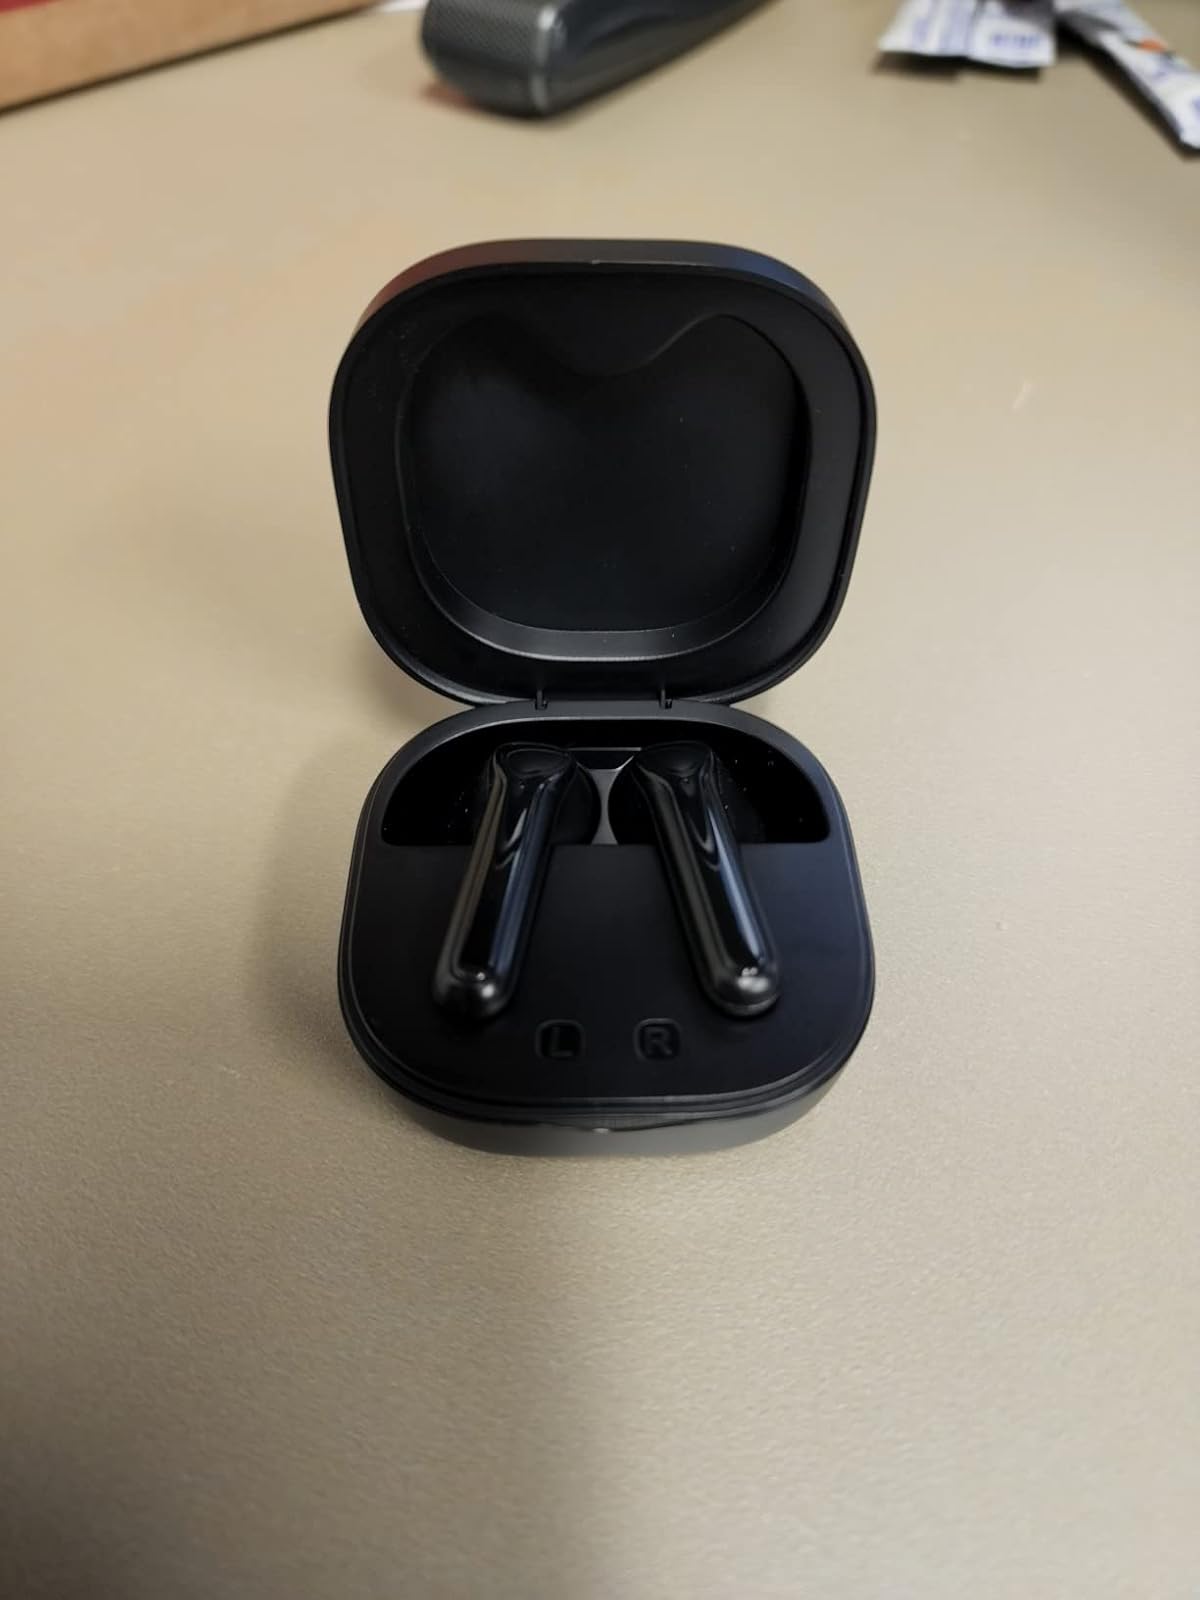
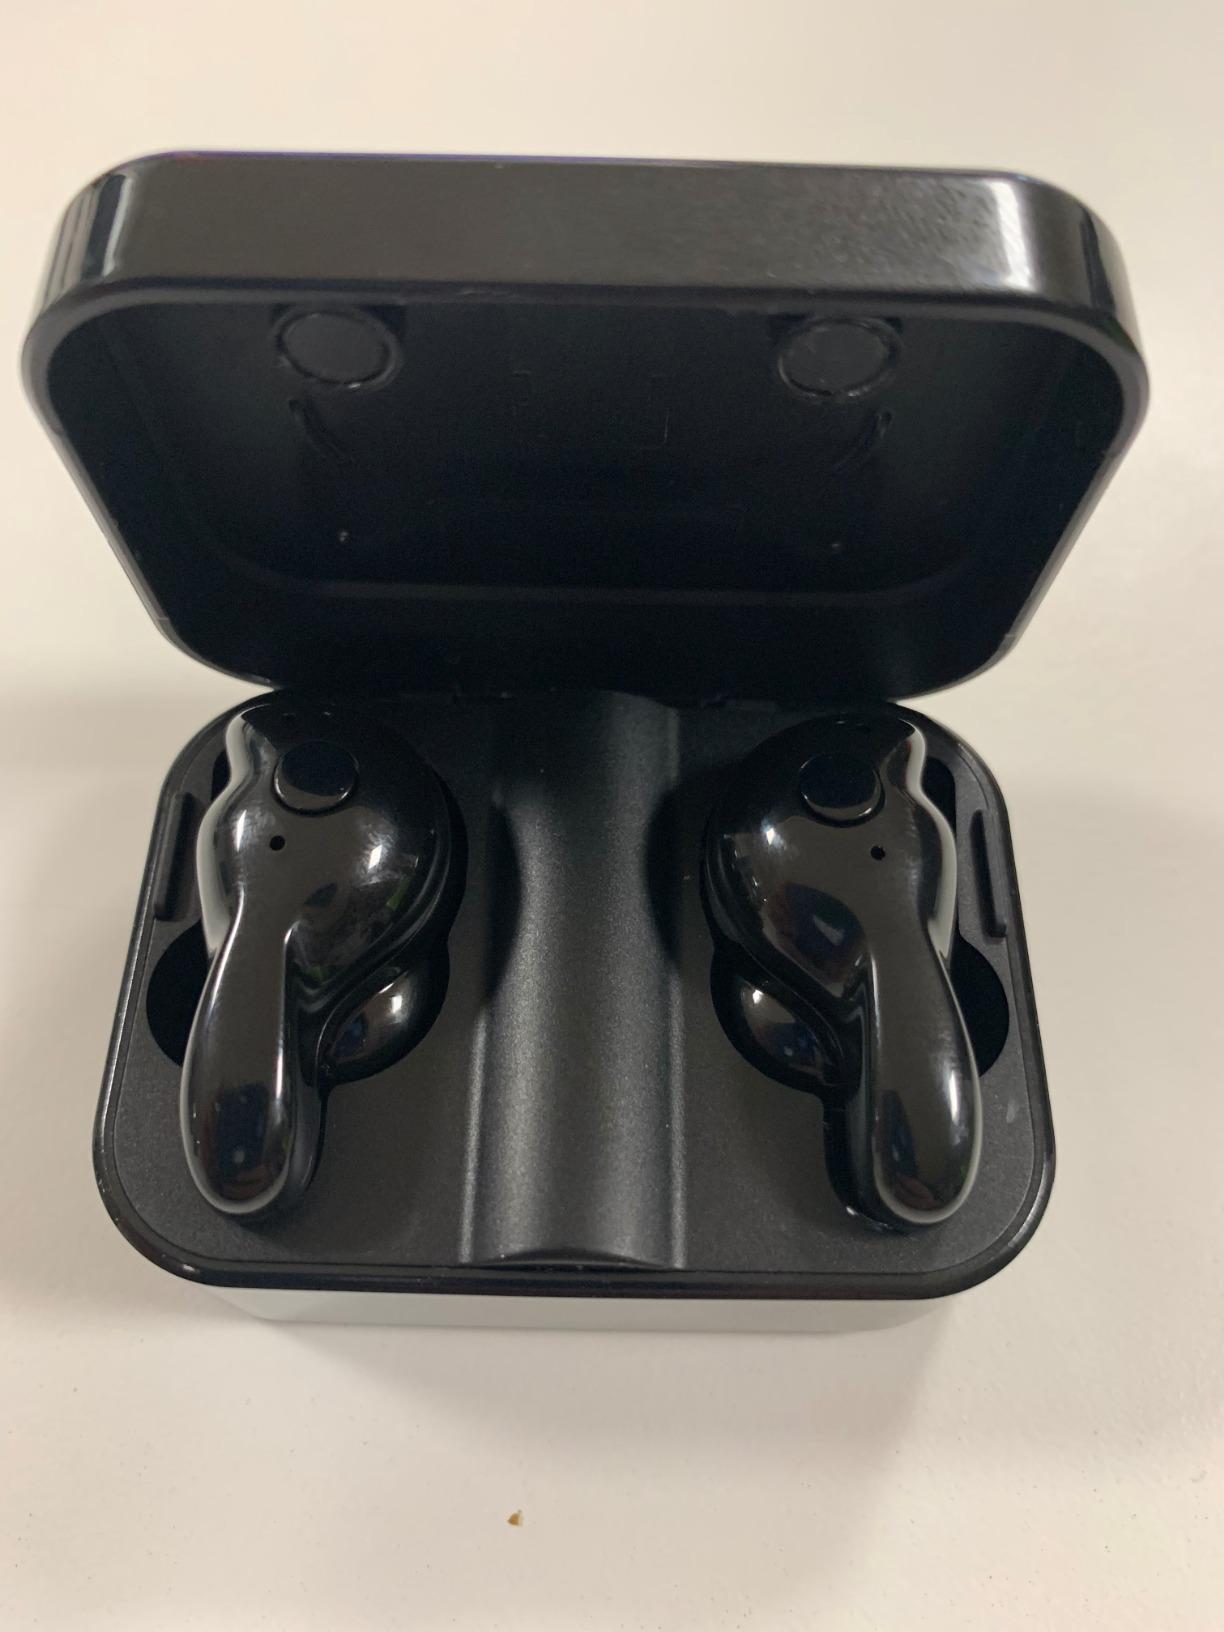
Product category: earbuds
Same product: no